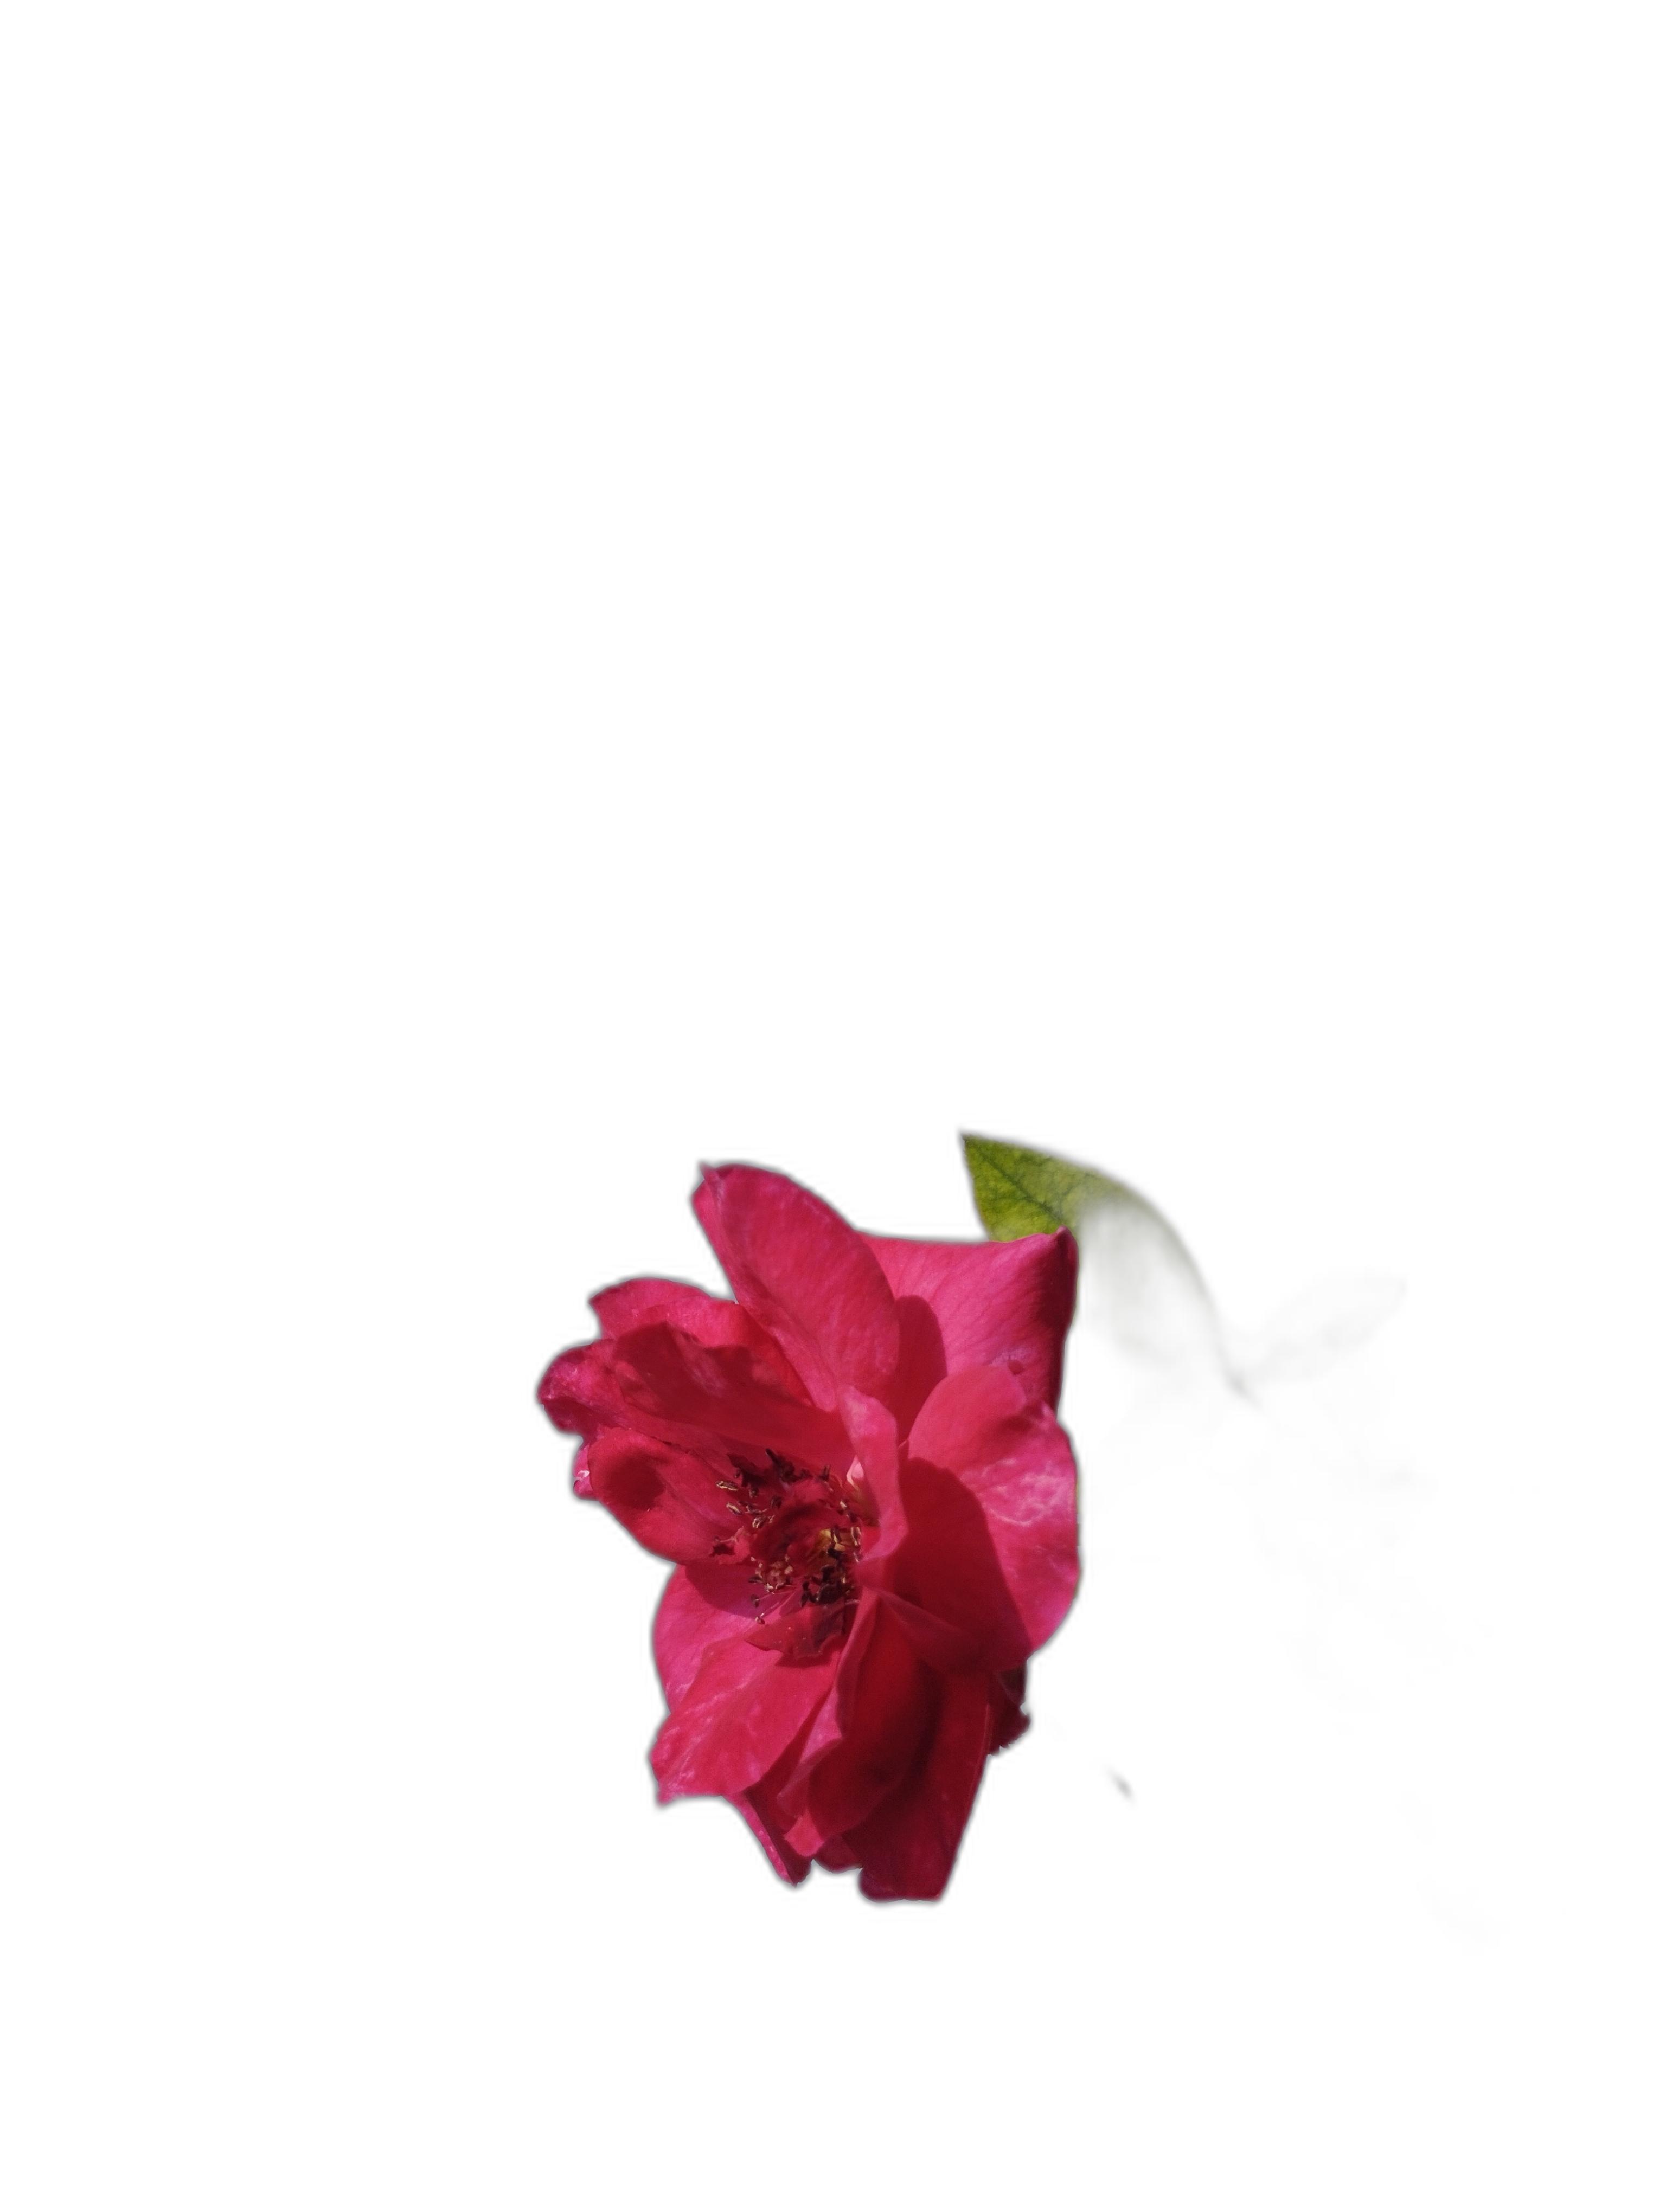
Label: Rose